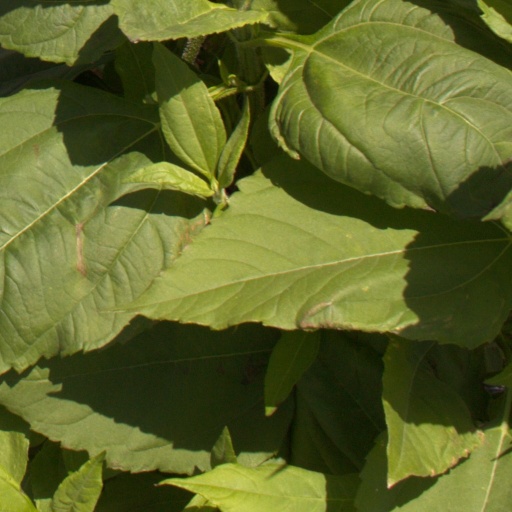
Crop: Jerusalem artichoke